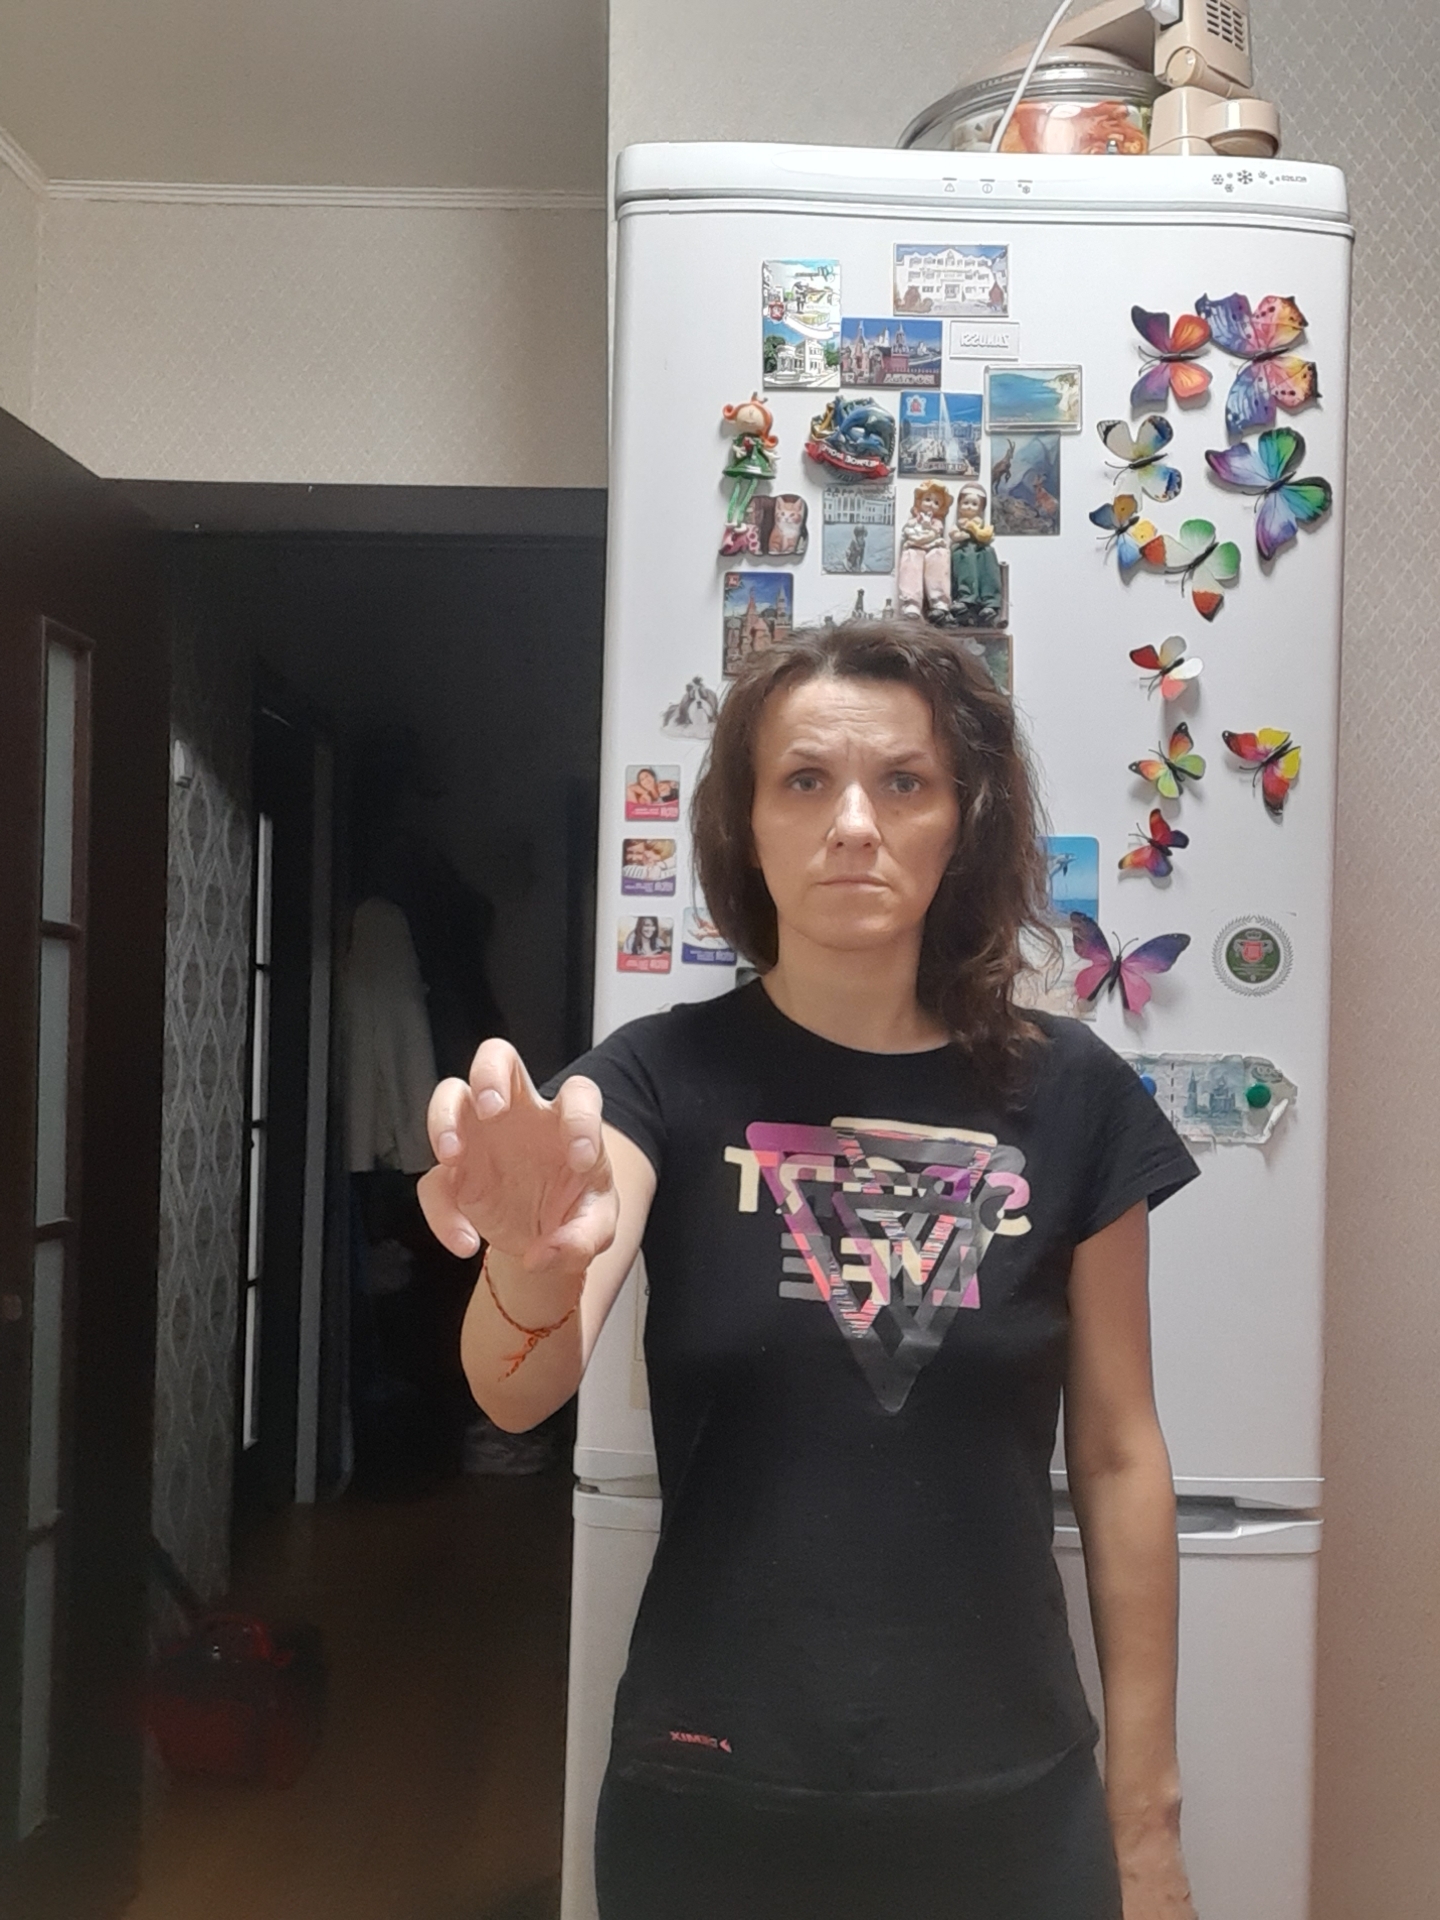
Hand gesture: grabbing